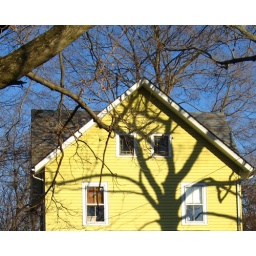
house in Pottersville, NJthe tree shadow on this house seems to merge with the tree to the left and the trees behind the house